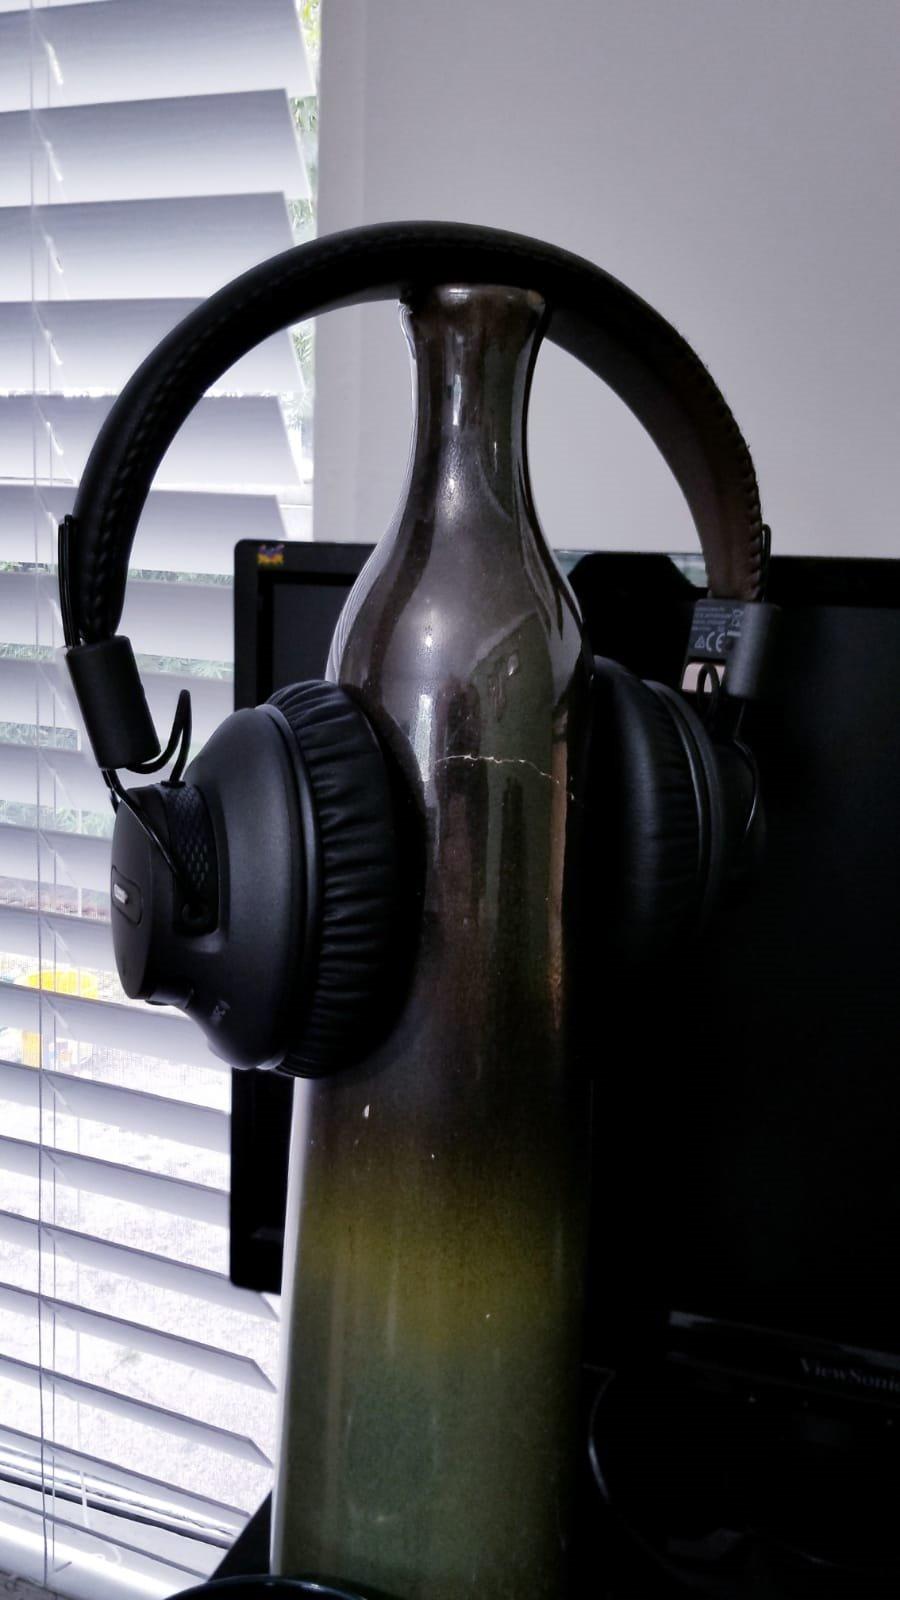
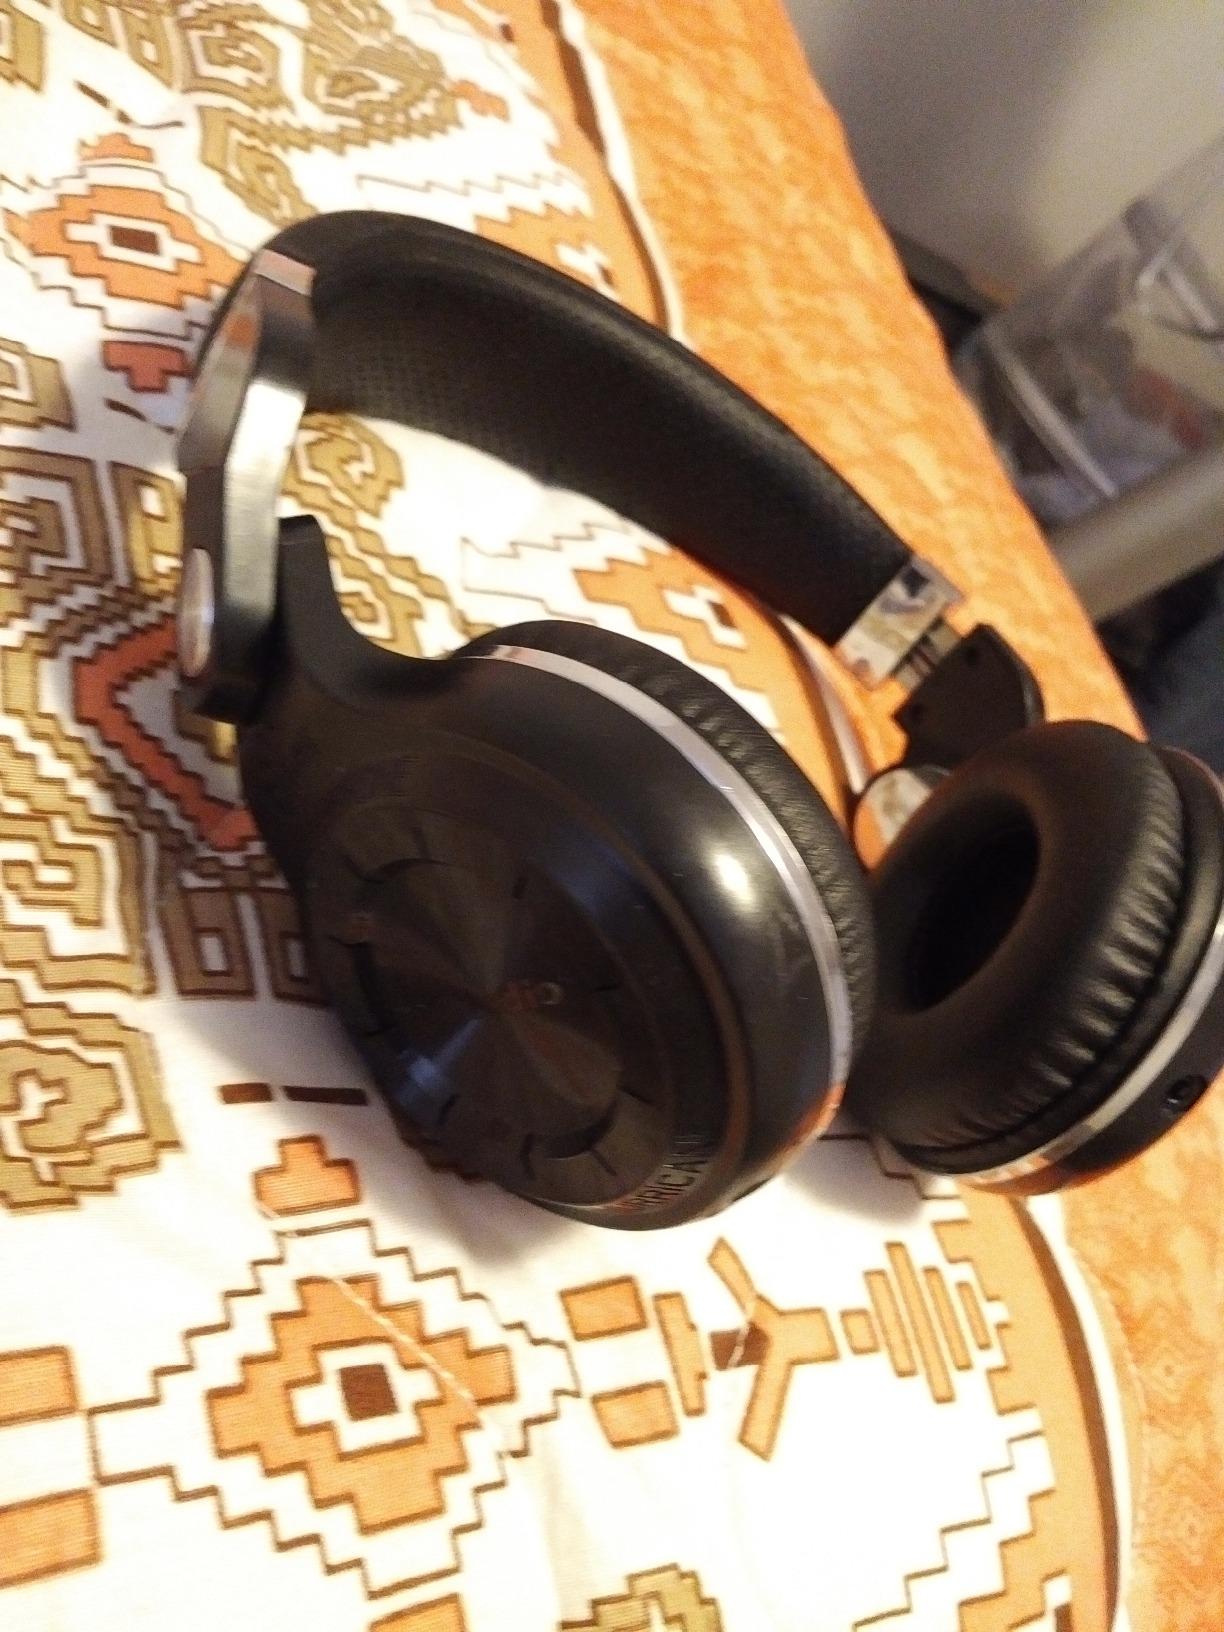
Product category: headphones
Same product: no